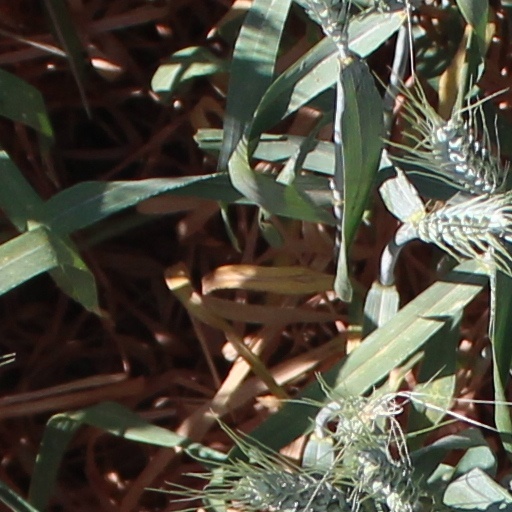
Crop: wheat